List of Polish gminas

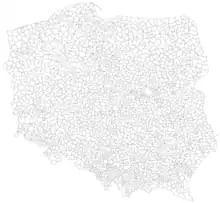
Borders of "gminas" of Poland, as of 1 January 2020

That year, a large overhaul of local administration has been made. While the administrative divisions remained three-tier, gminas were substituted with almost 8,800 "gromady, osiedla," and towns. The largest change, however, was that the local administrative units were stripped of their self-governing functions, were not legal entities on their own and instead became the executors of the will of higher administrative organs and, in practice, also of local party organs.